Barzaz Breiz

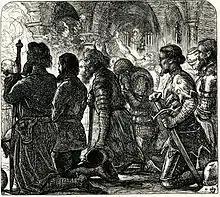
Jean de Beaumanoir's knights kneel in prayer before combat. Illustration by J.E. Millais to Tom Taylor's version of "Barzaz Breiz"

The first edition was published in 1839 in Paris by Éditions Delloye, in the form of books in 2 °-8. Reprinted in 1840, 1845 and, at Didier et Cie, 1846, the book was then published in 1867 in Paris.